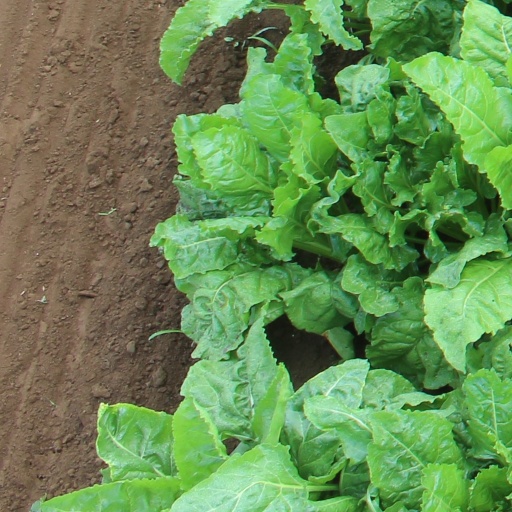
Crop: sugar beet